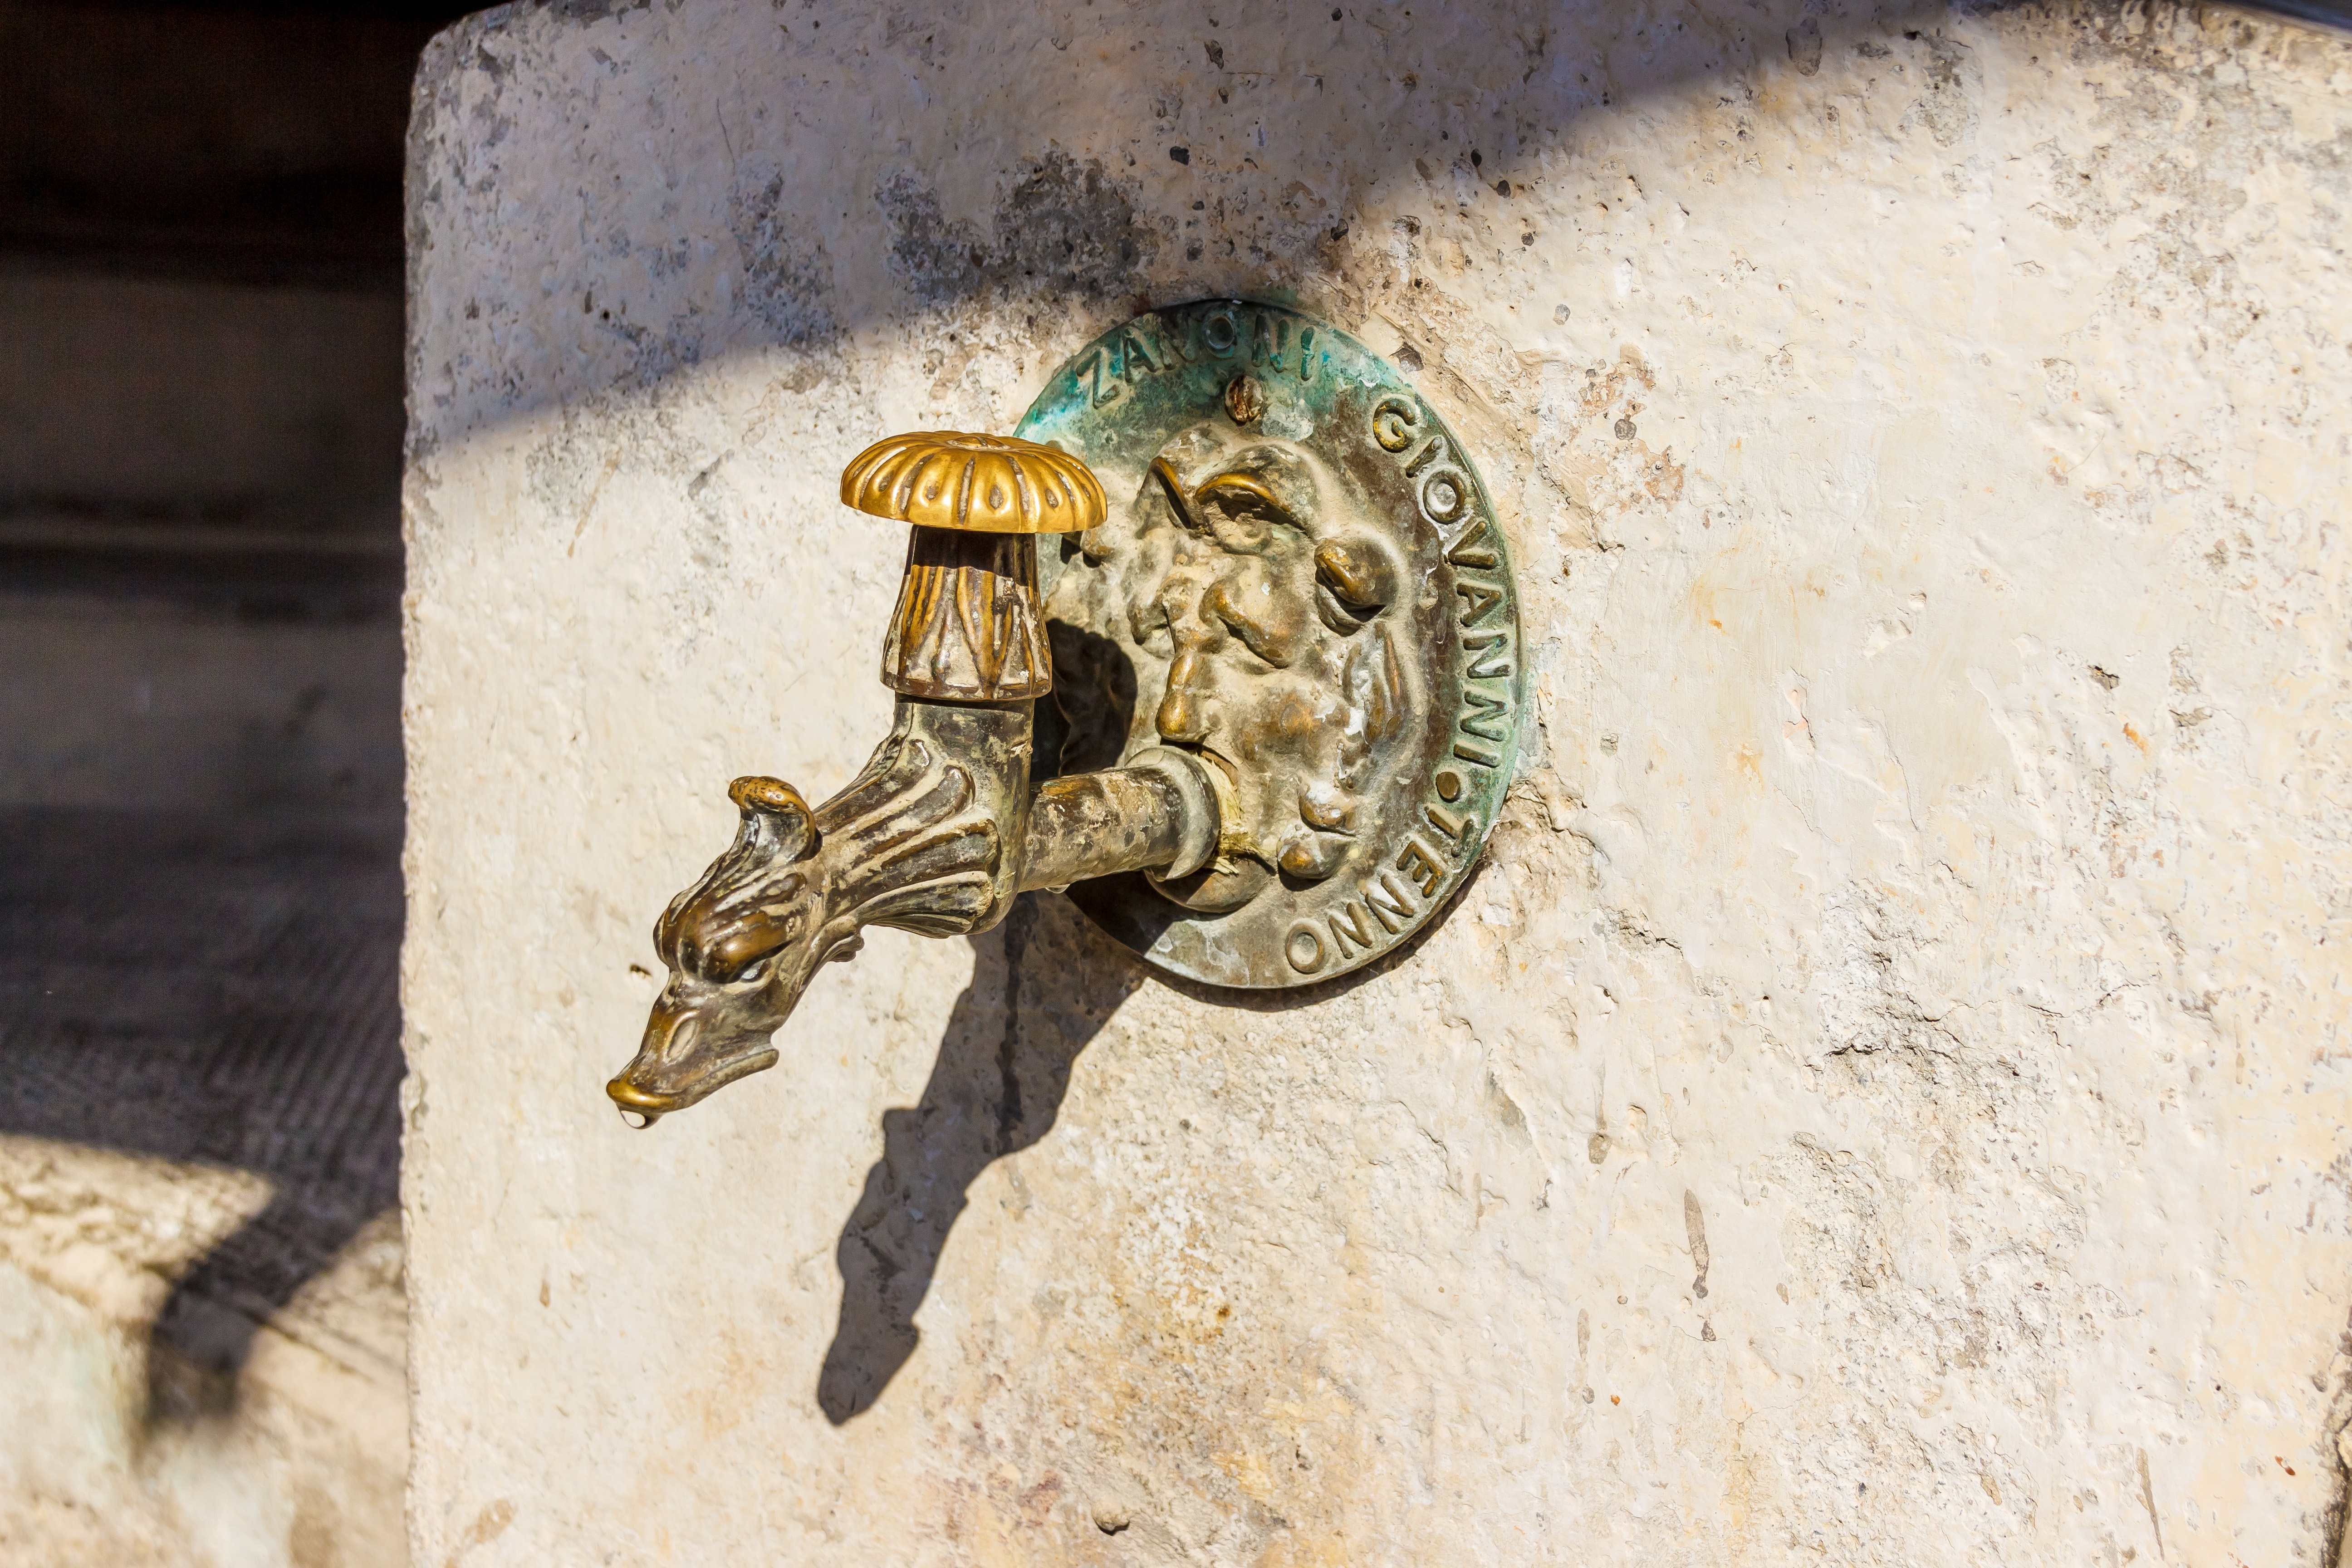
wood, antique, old, statue, metal, italy, fig, sculpture, art, temple, faucet, iron, carving, drinking water, ancient history